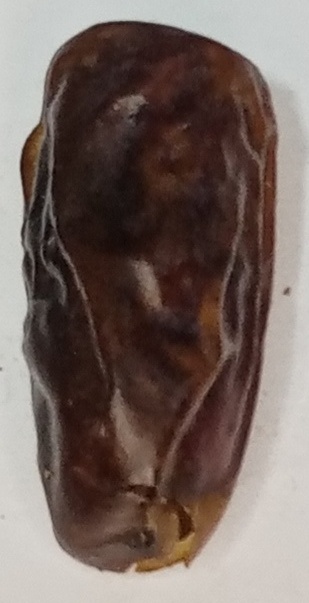
Variety: gajar
Size: small
Grade: grade-1